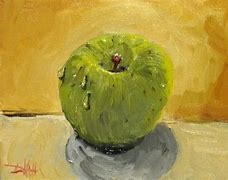
Label: apple